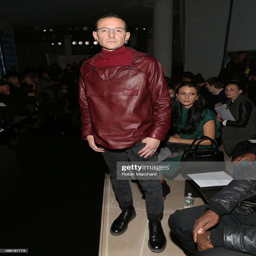
electronic rock artist attends the presentation during fall .